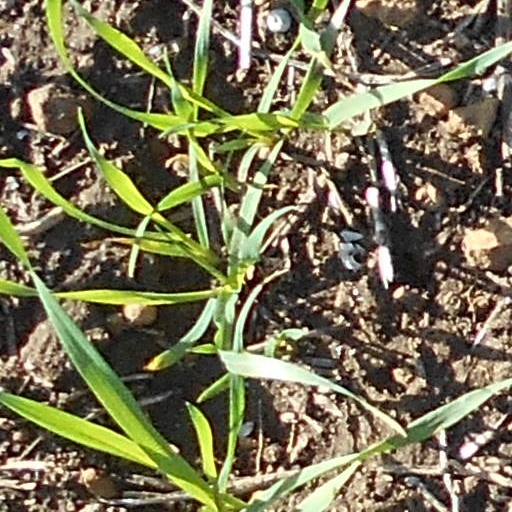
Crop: wheat